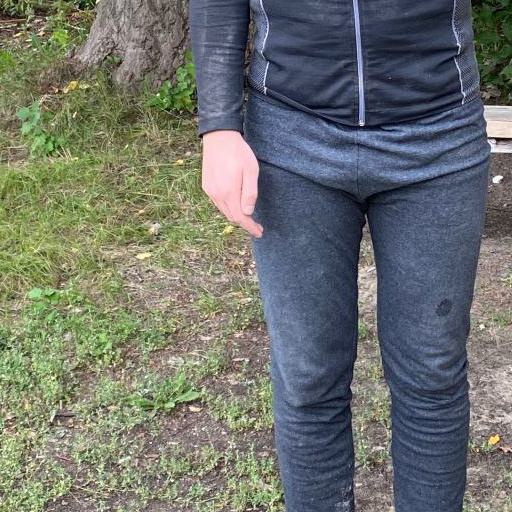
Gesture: no_gesture